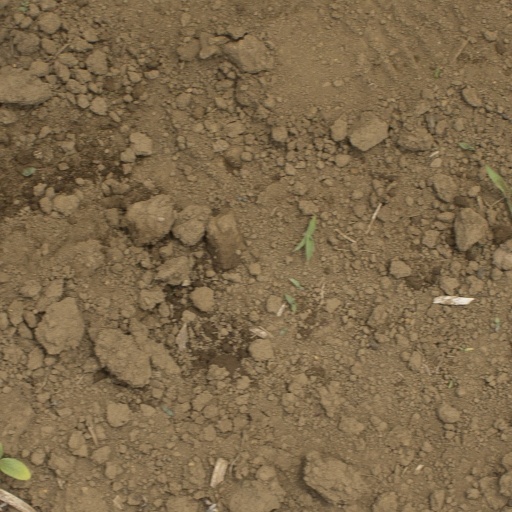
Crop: Jerusalem artichoke